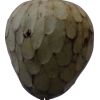
Label: cherimoya